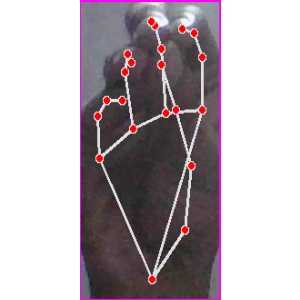
अक्षर: ङ